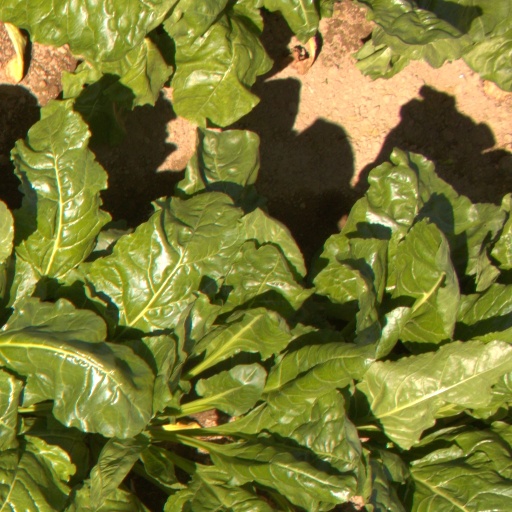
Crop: sugar beet